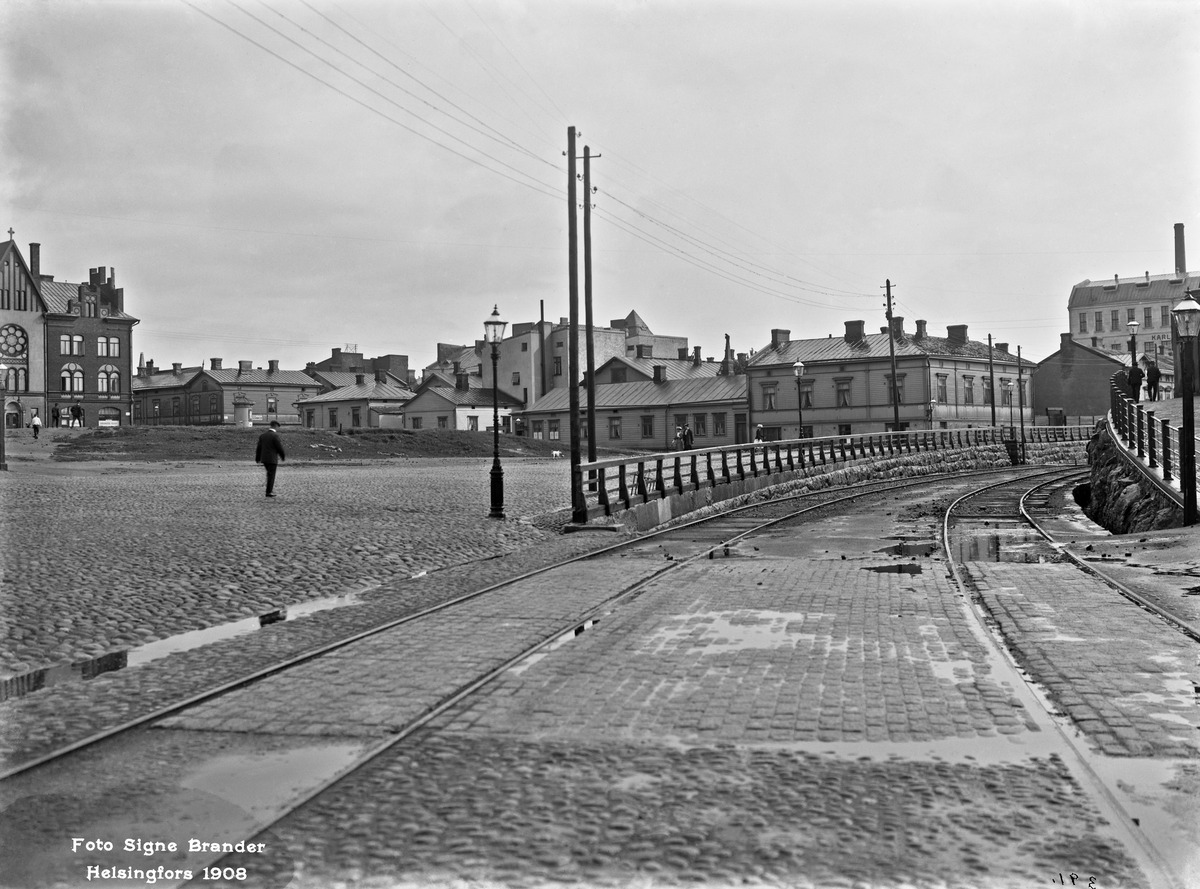
Merimiehenkatu 40, 38, 36, 34
sisällön kuvaus: Merimiehenkatu 40, 38, 36, 34.  Oikealla Tokankatu (nykyinen Telakkakatu) 9. Vasemmalla Perämiehenkatu 13, 11. mustavalkoinen
Kuvaaja: Brander, Signe, valokuvaaja
Ajankohta: kuvausaika 1908
Paikka: Suomi, Uusimaa, Helsinki, Punavuori Helsinki, Perämiehenkatu 13, 11.  Merimiehenkatu 40-36, 34.  Telakkakatu 9-7
Aiheet: puurakennukset, rautatiet